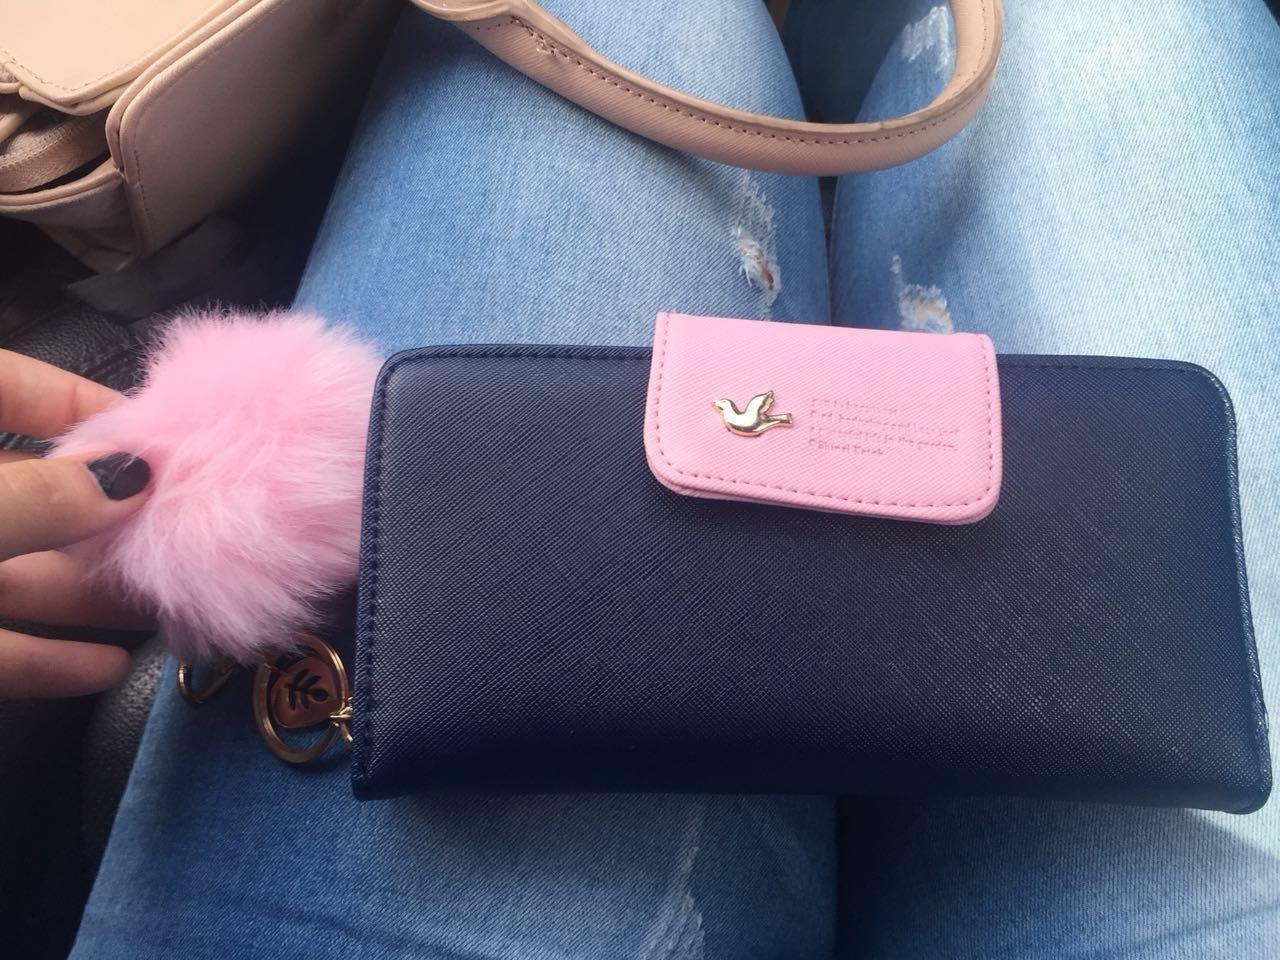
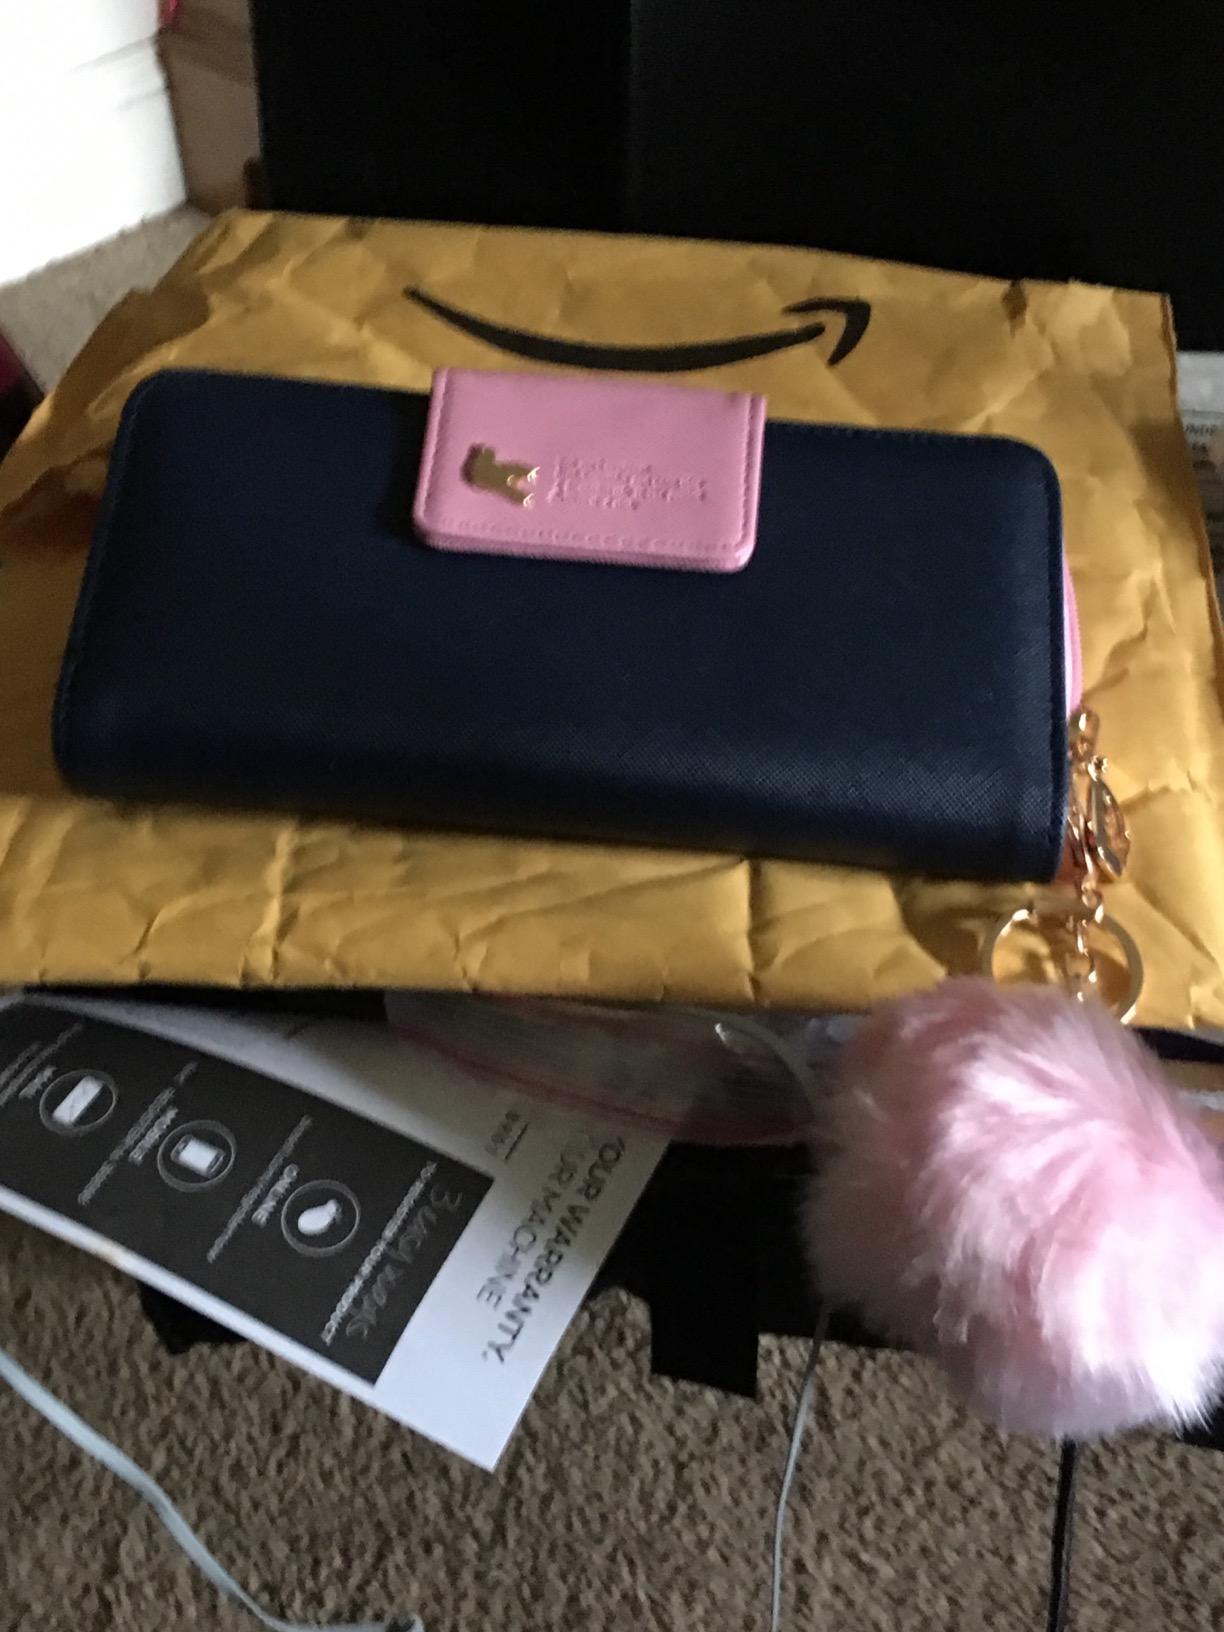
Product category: accessories_handbag
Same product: yes